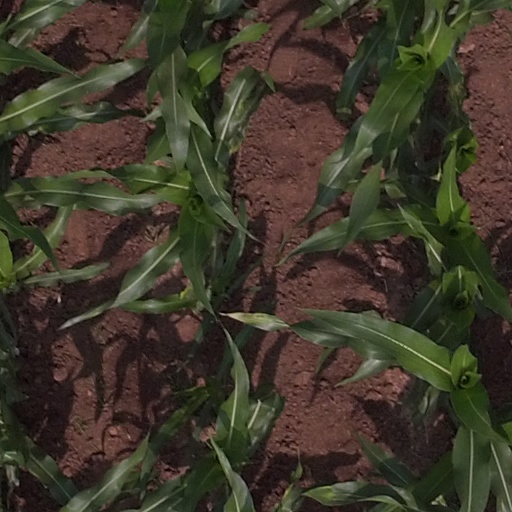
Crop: maize; corn